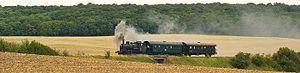
Le train du chemin de fer touristique de la vallée de la Canner, tracté par la locomotive à vapeur 030T Krupp n° 741 de 1931
Le canton de Vigy est une ancienne division administrative française qui était située dans le département de la Moselle et la région Lorraine.
Vigy est une commune française du département de la Moselle. C’est un village fleuri situé dans un cadre forestier protégé, possédant un riche patrimoine architectural rural. Vigy constitue un chef-lieu de canton. Ses habitants s’appellent les Torlas.